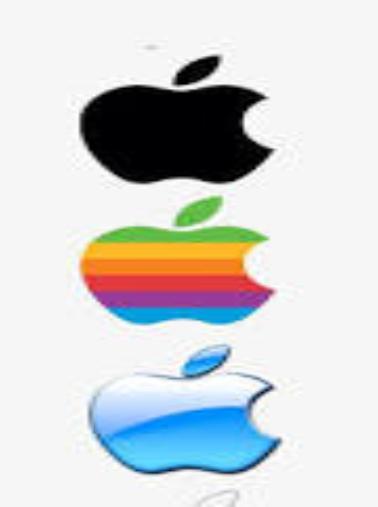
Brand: iPhone-2
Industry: Electronic